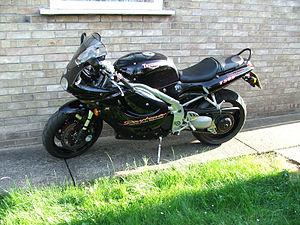
Triumph est un constructeur de motos fondé en Angleterre par l'Allemand Siegfried Bettman en 1885 sous le nom de S. Bettmann & Co. La marque déposée de Triumph fut adoptée l'année suivante, et l'Allemand Moritz Schulte rejoignit la compagnie en 1887. Triumph commença la production de ses propres cycles deux ans plus tard, à Coventry.
La Daytona est une moto sportive construite par la firme britannique Triumph.